Fluvioglacial landform

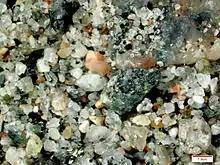
Glacial outwash sediment, Knud Rasmussen Glacier, Greenland

Deposits from the subsiding waters of an outburst flood may be poorly sorted, with a wide range of grain sizes, and without distinct bedforms.